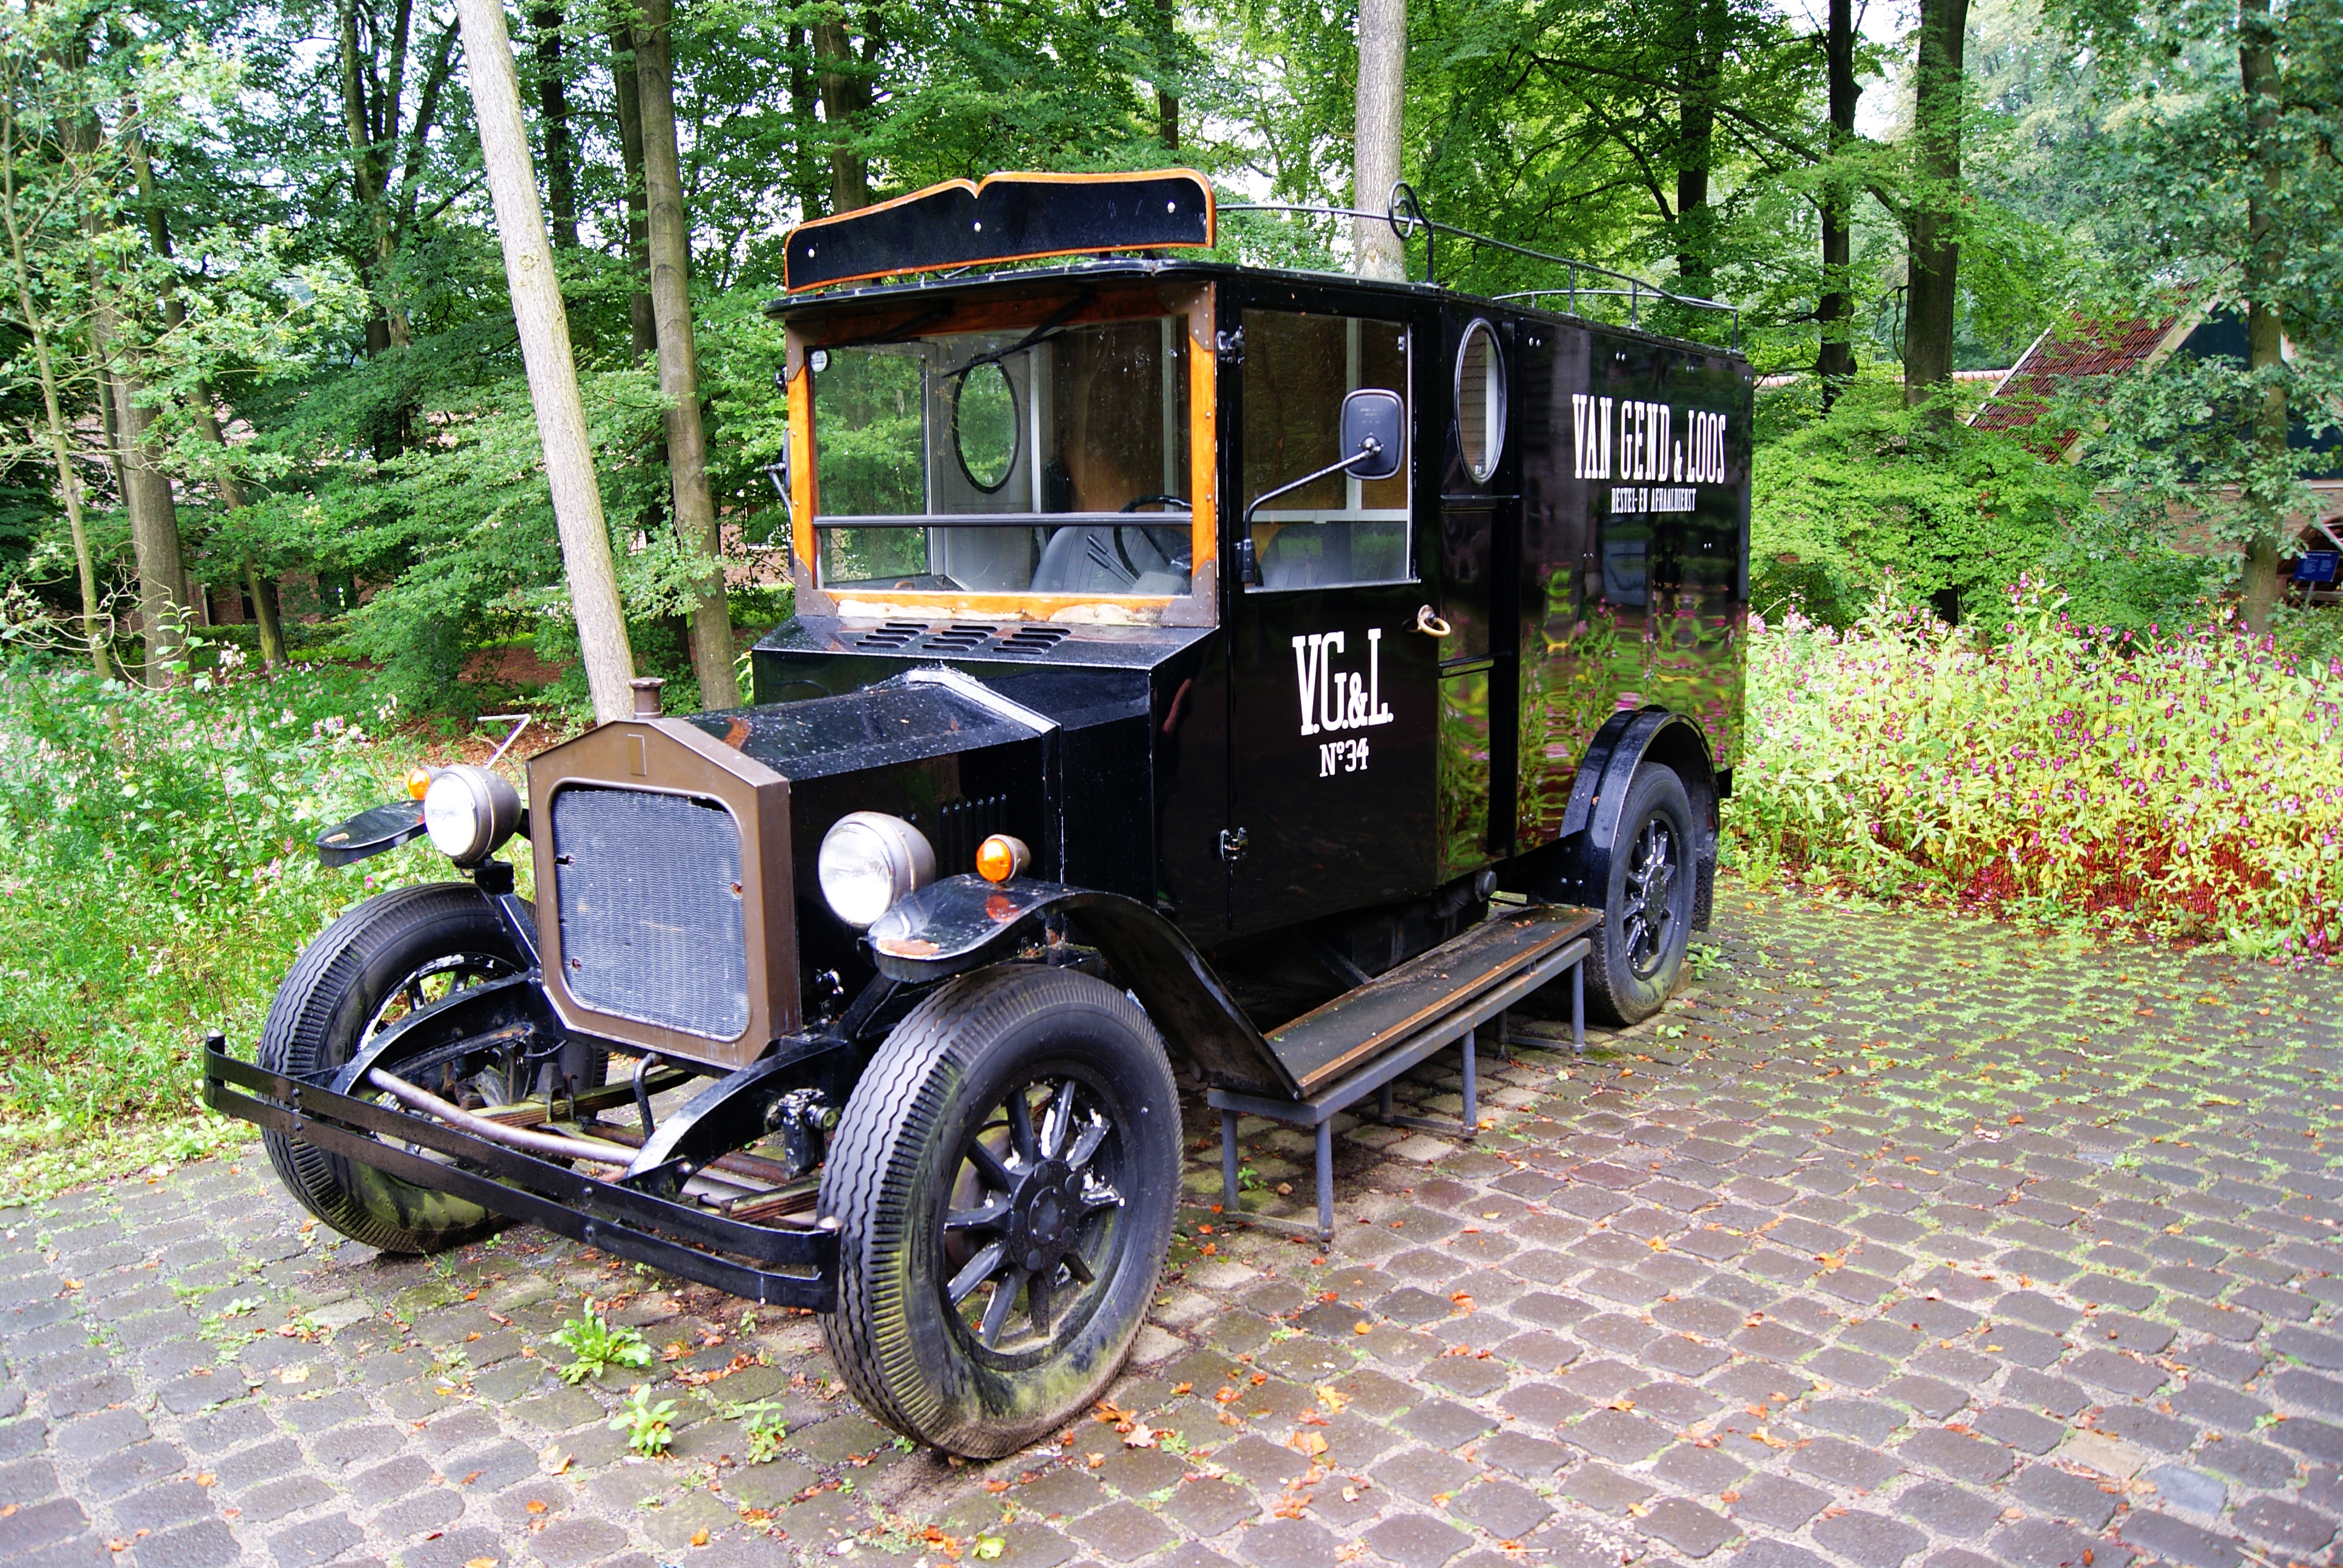
car, transport, vehicle, old car, classic car, automotive, vintage car, ford, oldtimer, antique car, land vehicle, automobile make, ford model t